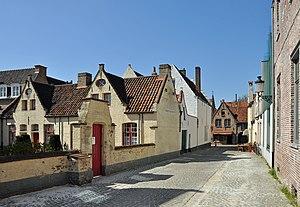
Bruges (Belgique)